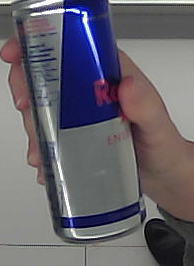
Product: redbull_energydrink